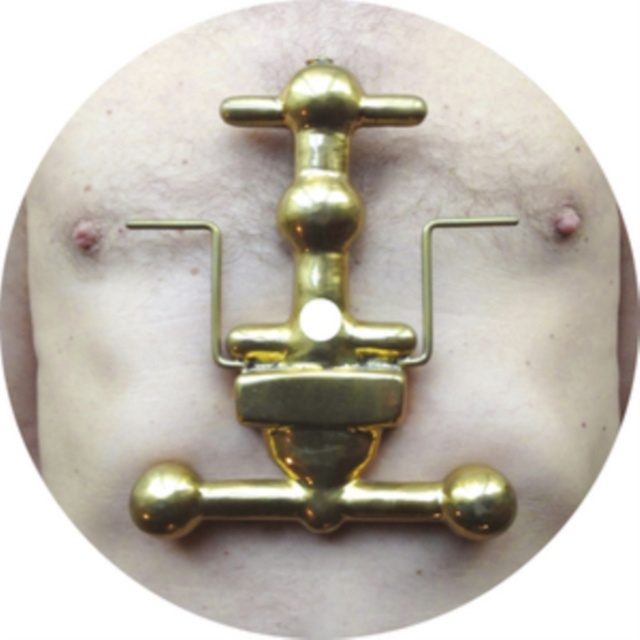
EL CUARTO EP | 12IN VINYL
Brand: BATONGO
Additional information will be provided once available. Please don't hesitate to reach out with any questions regarding this product!
Category: Arts & Entertainment > Hobbies & Creative Arts > Musical Instrument & Orchestra Accessories > Percussion Accessories > Hand Percussion Accessories